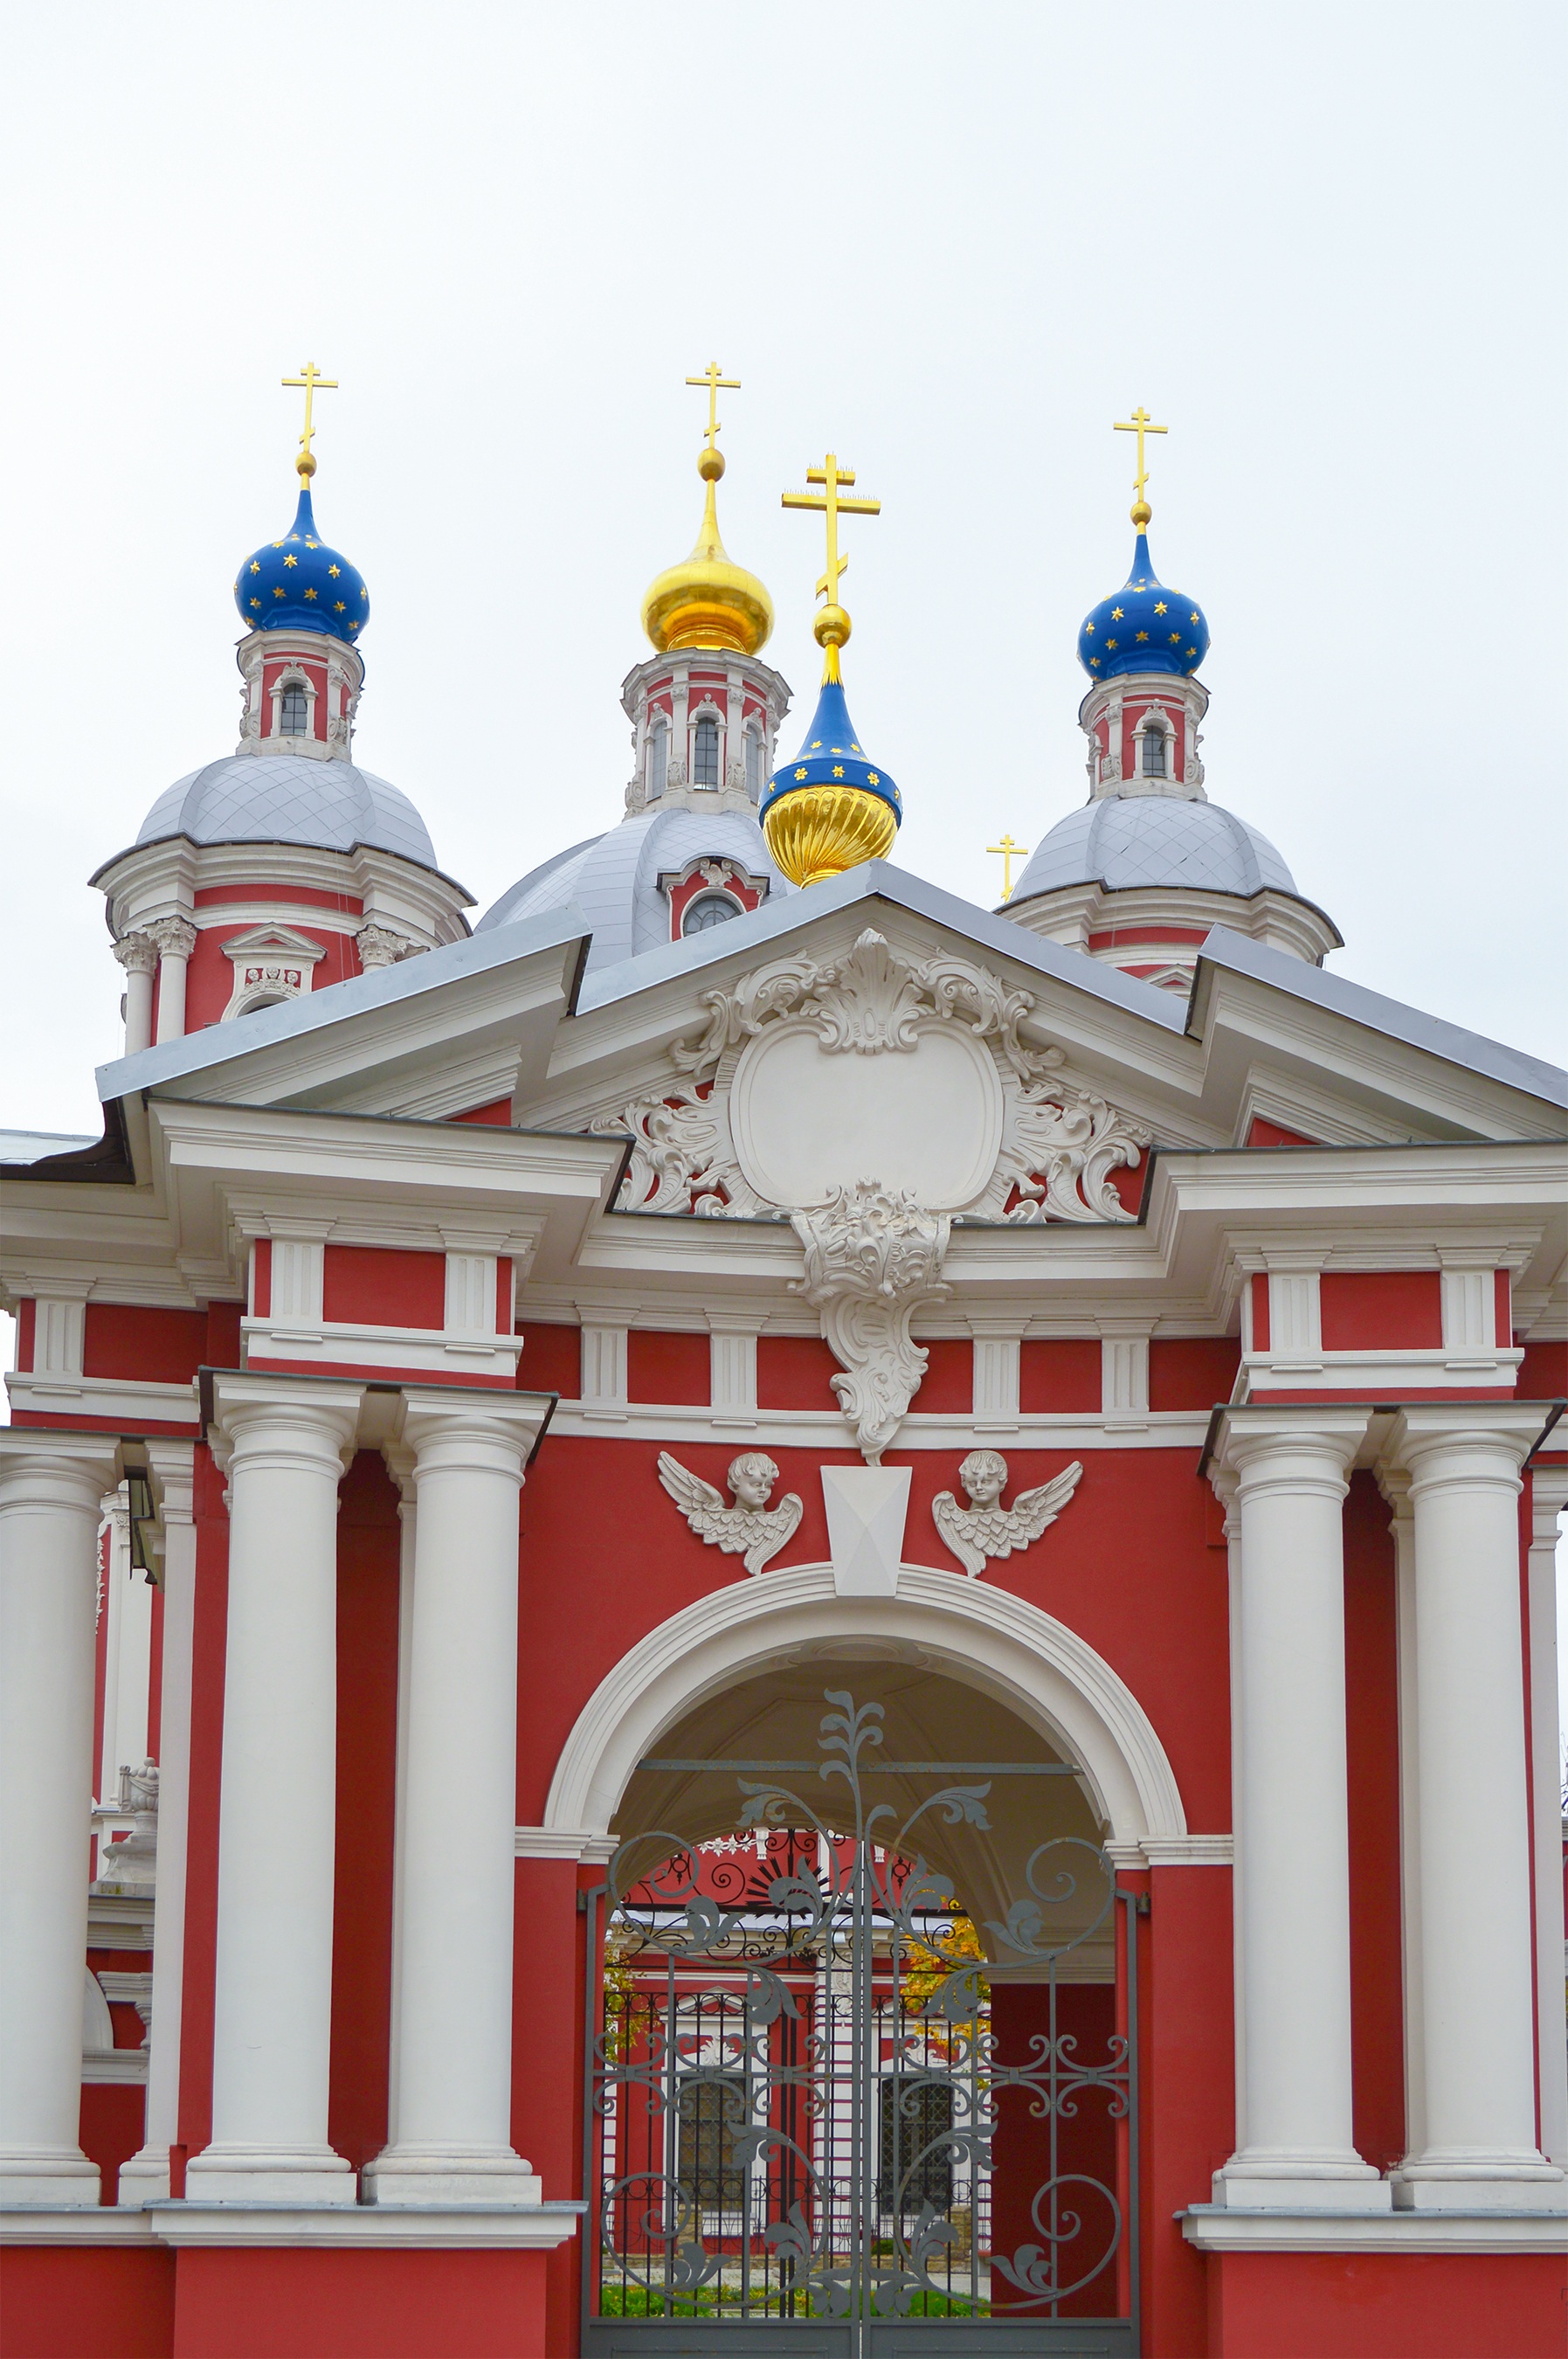
architecture, building, tower, religion, landmark, church, cathedral, place of worship, temple, shrine, st, christianity, moscow, orthodox, dome, russia, vera, orthodoxy, crosses, showplace, golden domes, temple of the holy martyr clement